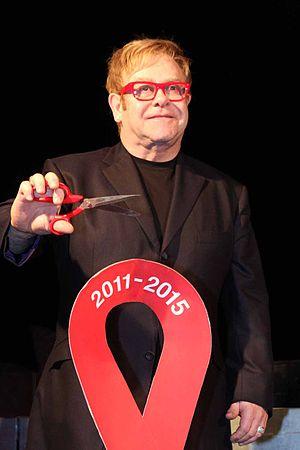
Sir Elton Hercules John, né Reginald Kenneth Dwight le 25 mars 1947 à Pinner dans le Grand Londres, est un auteur-compositeur-interprète anglais. Il est aussi acteur et producteur de cinéma occasionnellement, puisqu'il a joué autant au cinéma que dans des séries télévisées et produit Rocketman.